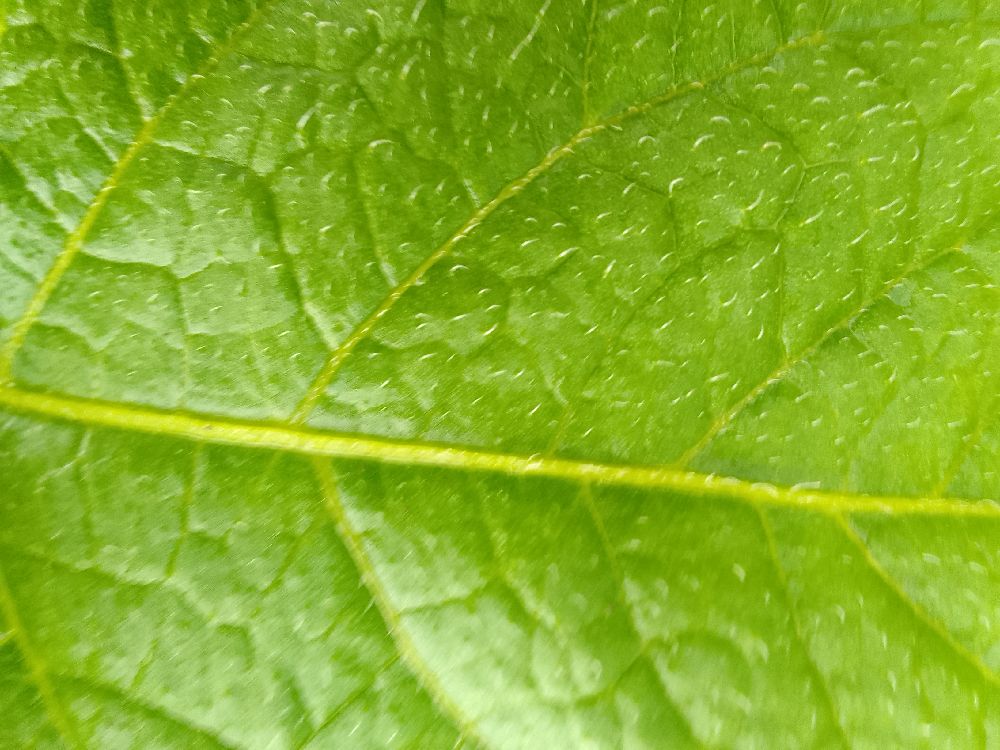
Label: Healthy